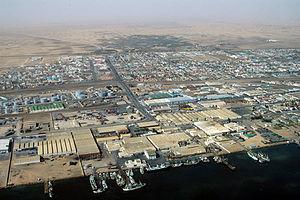
Walvis Bay, en allemand Walfischbucht, en afrikaans Walvisbaai qui signifie « la baie des baleines », est anciennement un territoire sud-africain et actuellement une municipalité de Namibie situé sur la côte atlantique.